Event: Nepal Earthquake
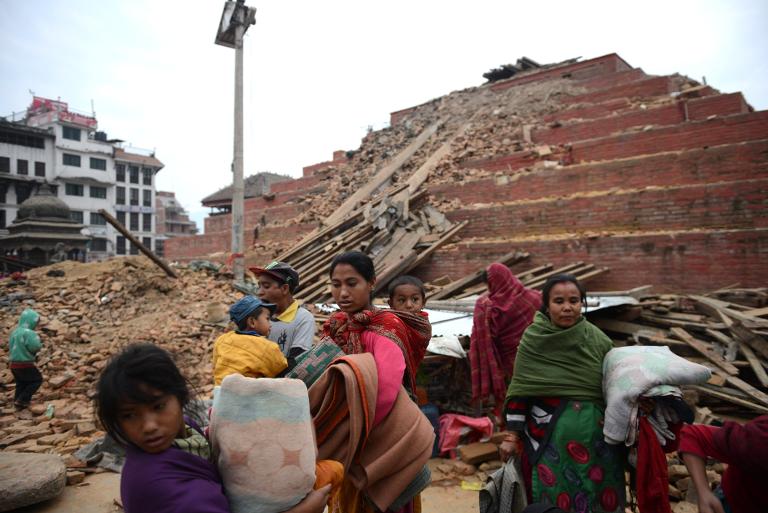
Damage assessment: damage